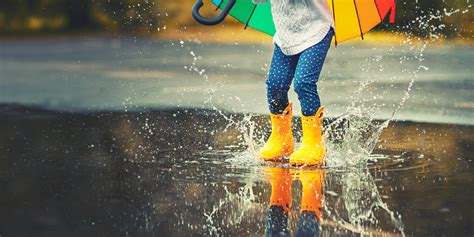
Weather: rain or strom